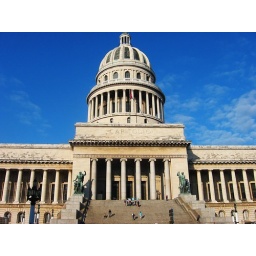
Was the seat of government in Cuba until the Cuban Revolution in 1959, and is now home to the Cuban Academy of Sciences